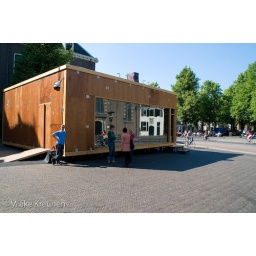
Voorstelling in het kader van Festival aan de Werf 2007 in Utrecht. De box aan de buitenkant.